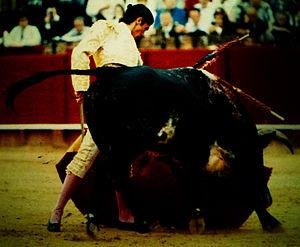
Javier Conde Becerra, né le 19 février 1975 à Malaga, est un matador espagnol.